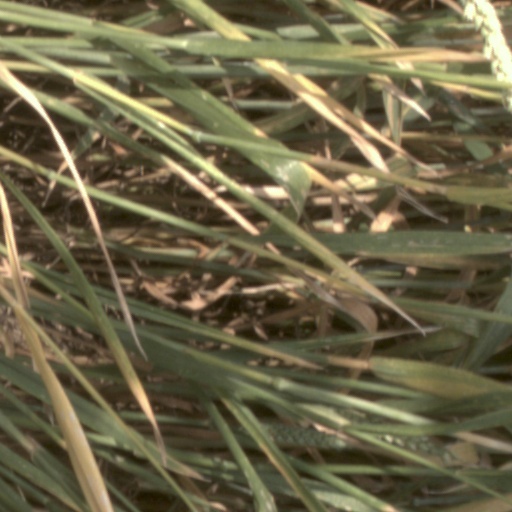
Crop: wheat